John Warren (bishop)

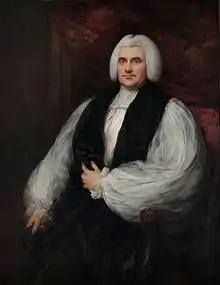
Portrait by Thomas Gainsborough

John Warren (12 May 1730 – 27 January 1800) was Bishop of St David's 1779–1783, and Bishop of Bangor from 1783 until his death.